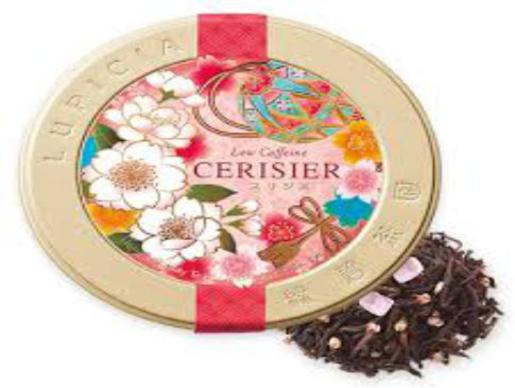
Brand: lupicia
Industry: Food